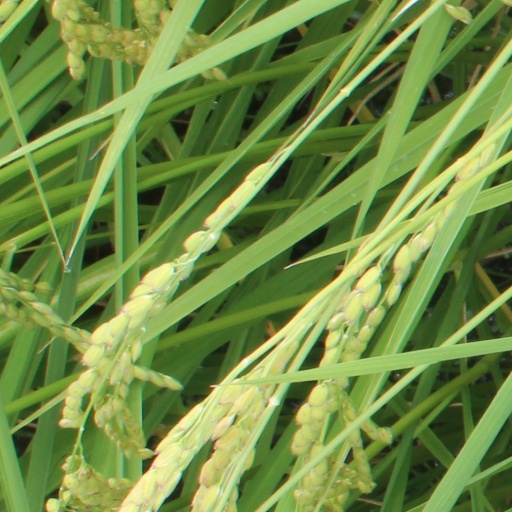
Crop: rice